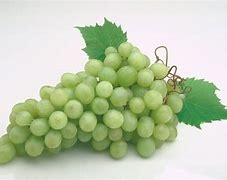
Label: grape